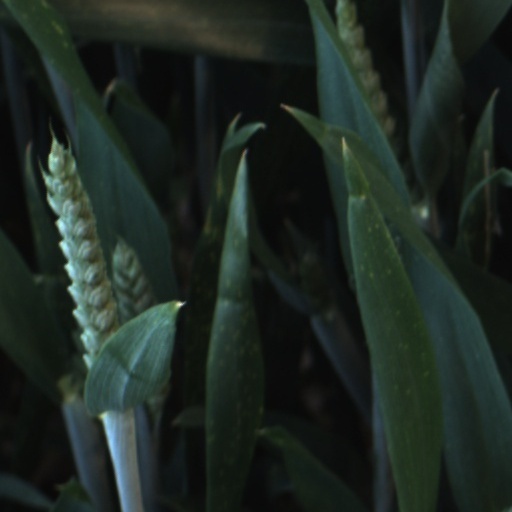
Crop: wheat